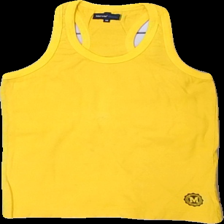
View: front
Type: Tank top
Category: Ladies
Brand: Not in the list
Brand text on label: marwin
Colors: Yellow, Black
Material: 100% cotton
Pattern: Logo print
Cut: Regular
Size: M
Season: Summer
Damage location: middle center
Price range: <50
Recommended usage: Export
Description: gult linne med logga på, urtvättad
Comment: urtvättad